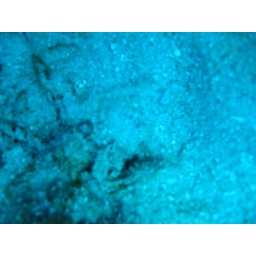
There's a rock fish in here ...